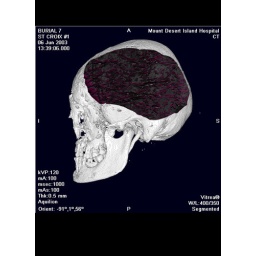
The top of the water in red reminded me of a brain. So I made it one!